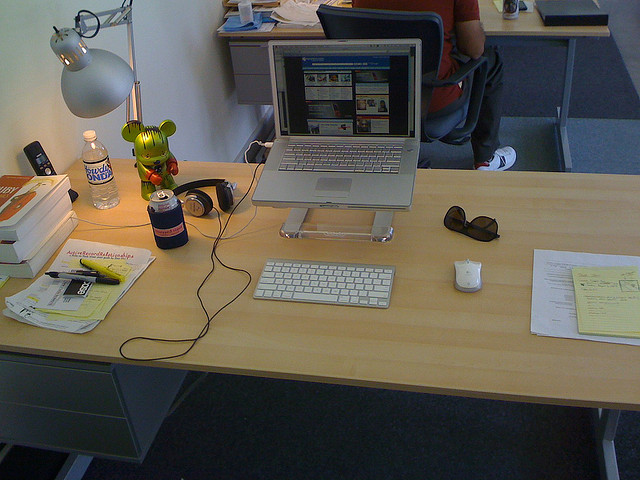
user: Given an image and a question. Answer the question in a short answer. Question: When was this device invented? Short Answer:
assistant: 1981